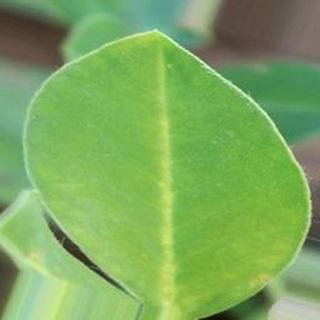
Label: healthy_groundnut